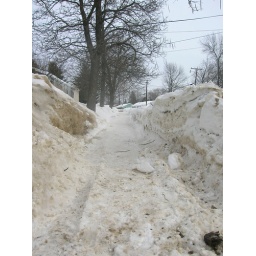
Plowed sidewalk in front of house